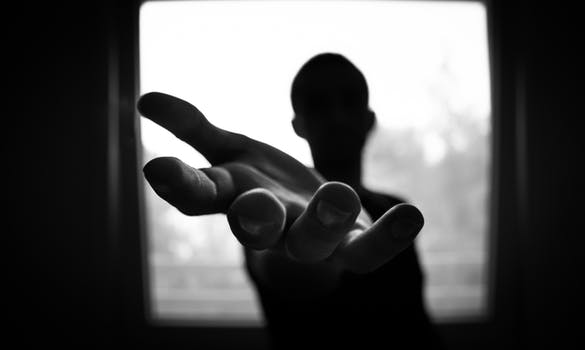
Label: No Watermark